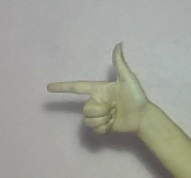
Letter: yaa